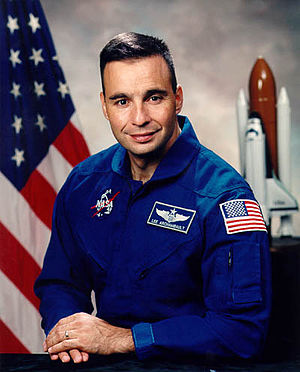
Lee Archambault
Lee Joseph Archambault er NASA astronaut og har fløjet i alt to rumfærge-flyvninger, en som pilot og en som kaptajn.